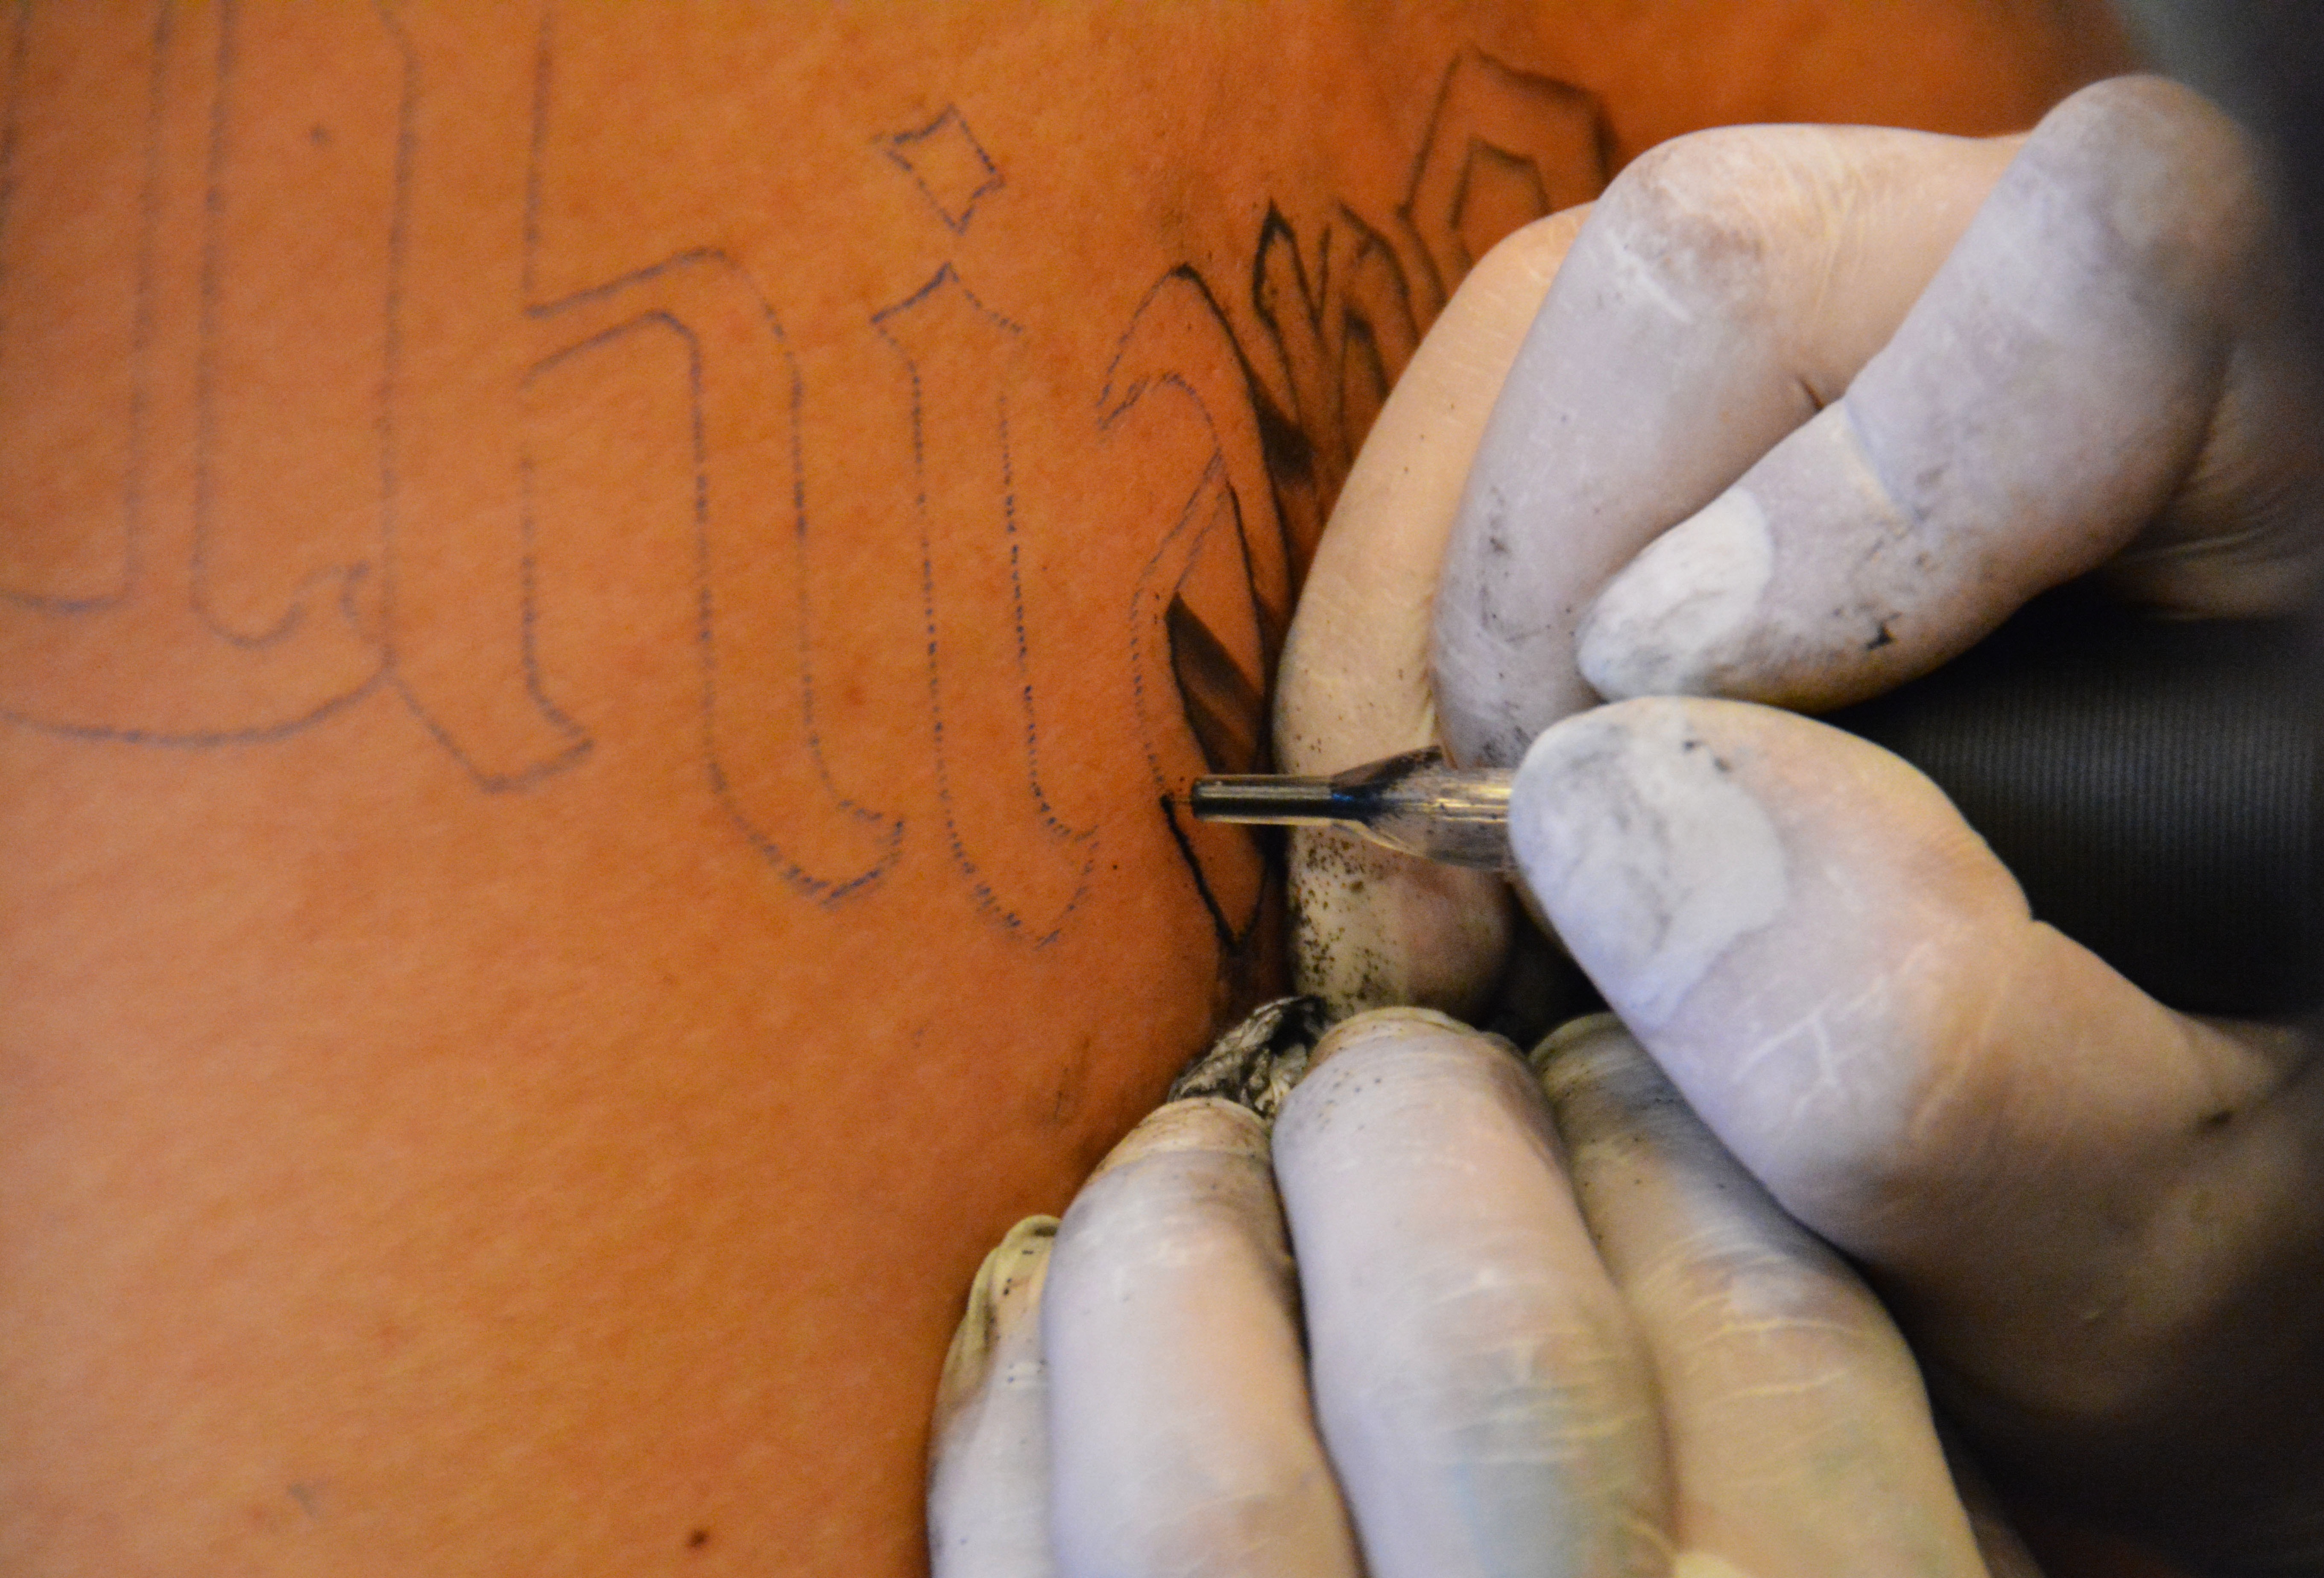
work, hand, man, creative, needle, tool, leg, finger, tattoo, studio, artist, paint, machine, fashion, professional, black, lifestyle, arm, process, ink, etching, create, alternative, close up, human body, drawing, design, eye, head, skin, salon, culture, organ, body, tattooist, adult, gloves, master, sense, client, tattooing, sterile, body drawing, skin etching